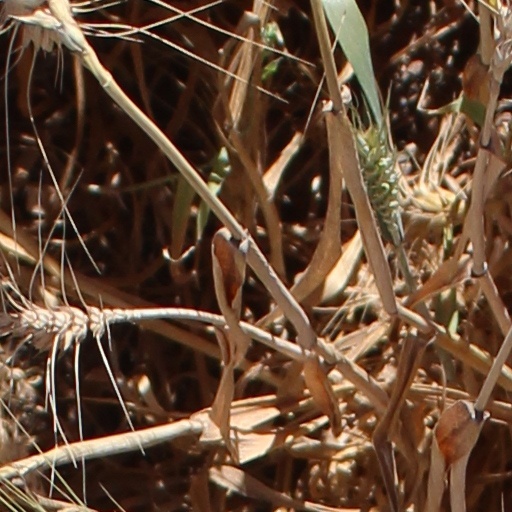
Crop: wheat